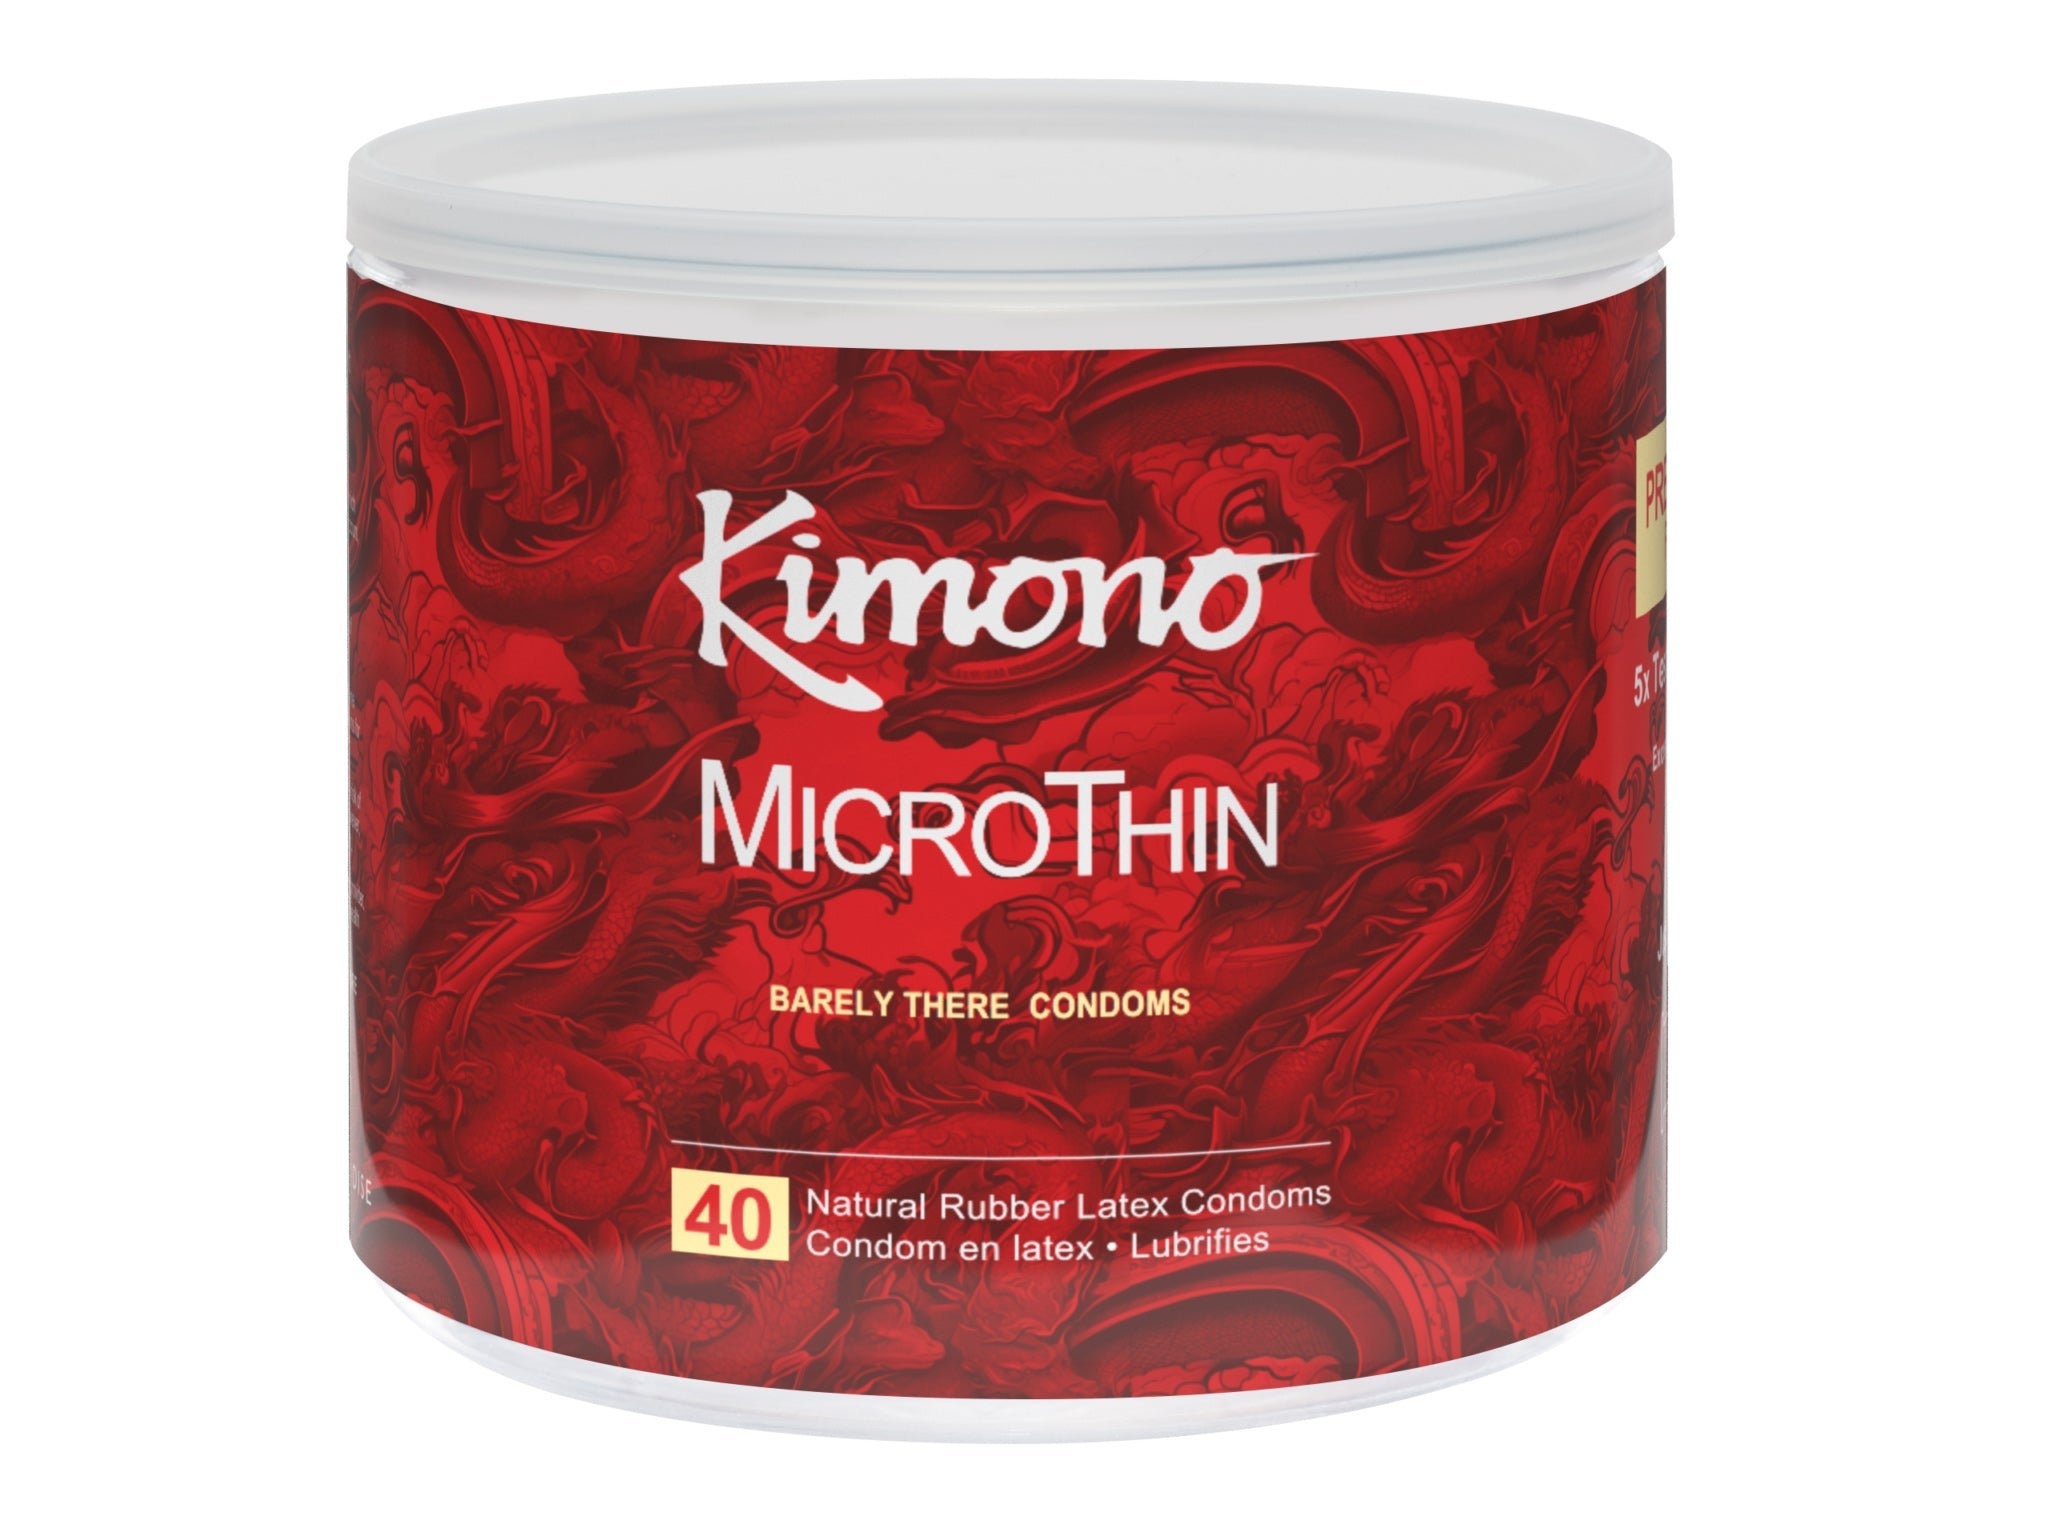
Kimono Bowl Microthin 40 Count Condoms
Featuring a straight-sided shape that makes donning easier, Kimono MicroThin provides the most natural experience; couples say it feels like wearing nothing at all.
Brand: Paradise Marketing
Category: Health & Beauty > Health Care > Condoms